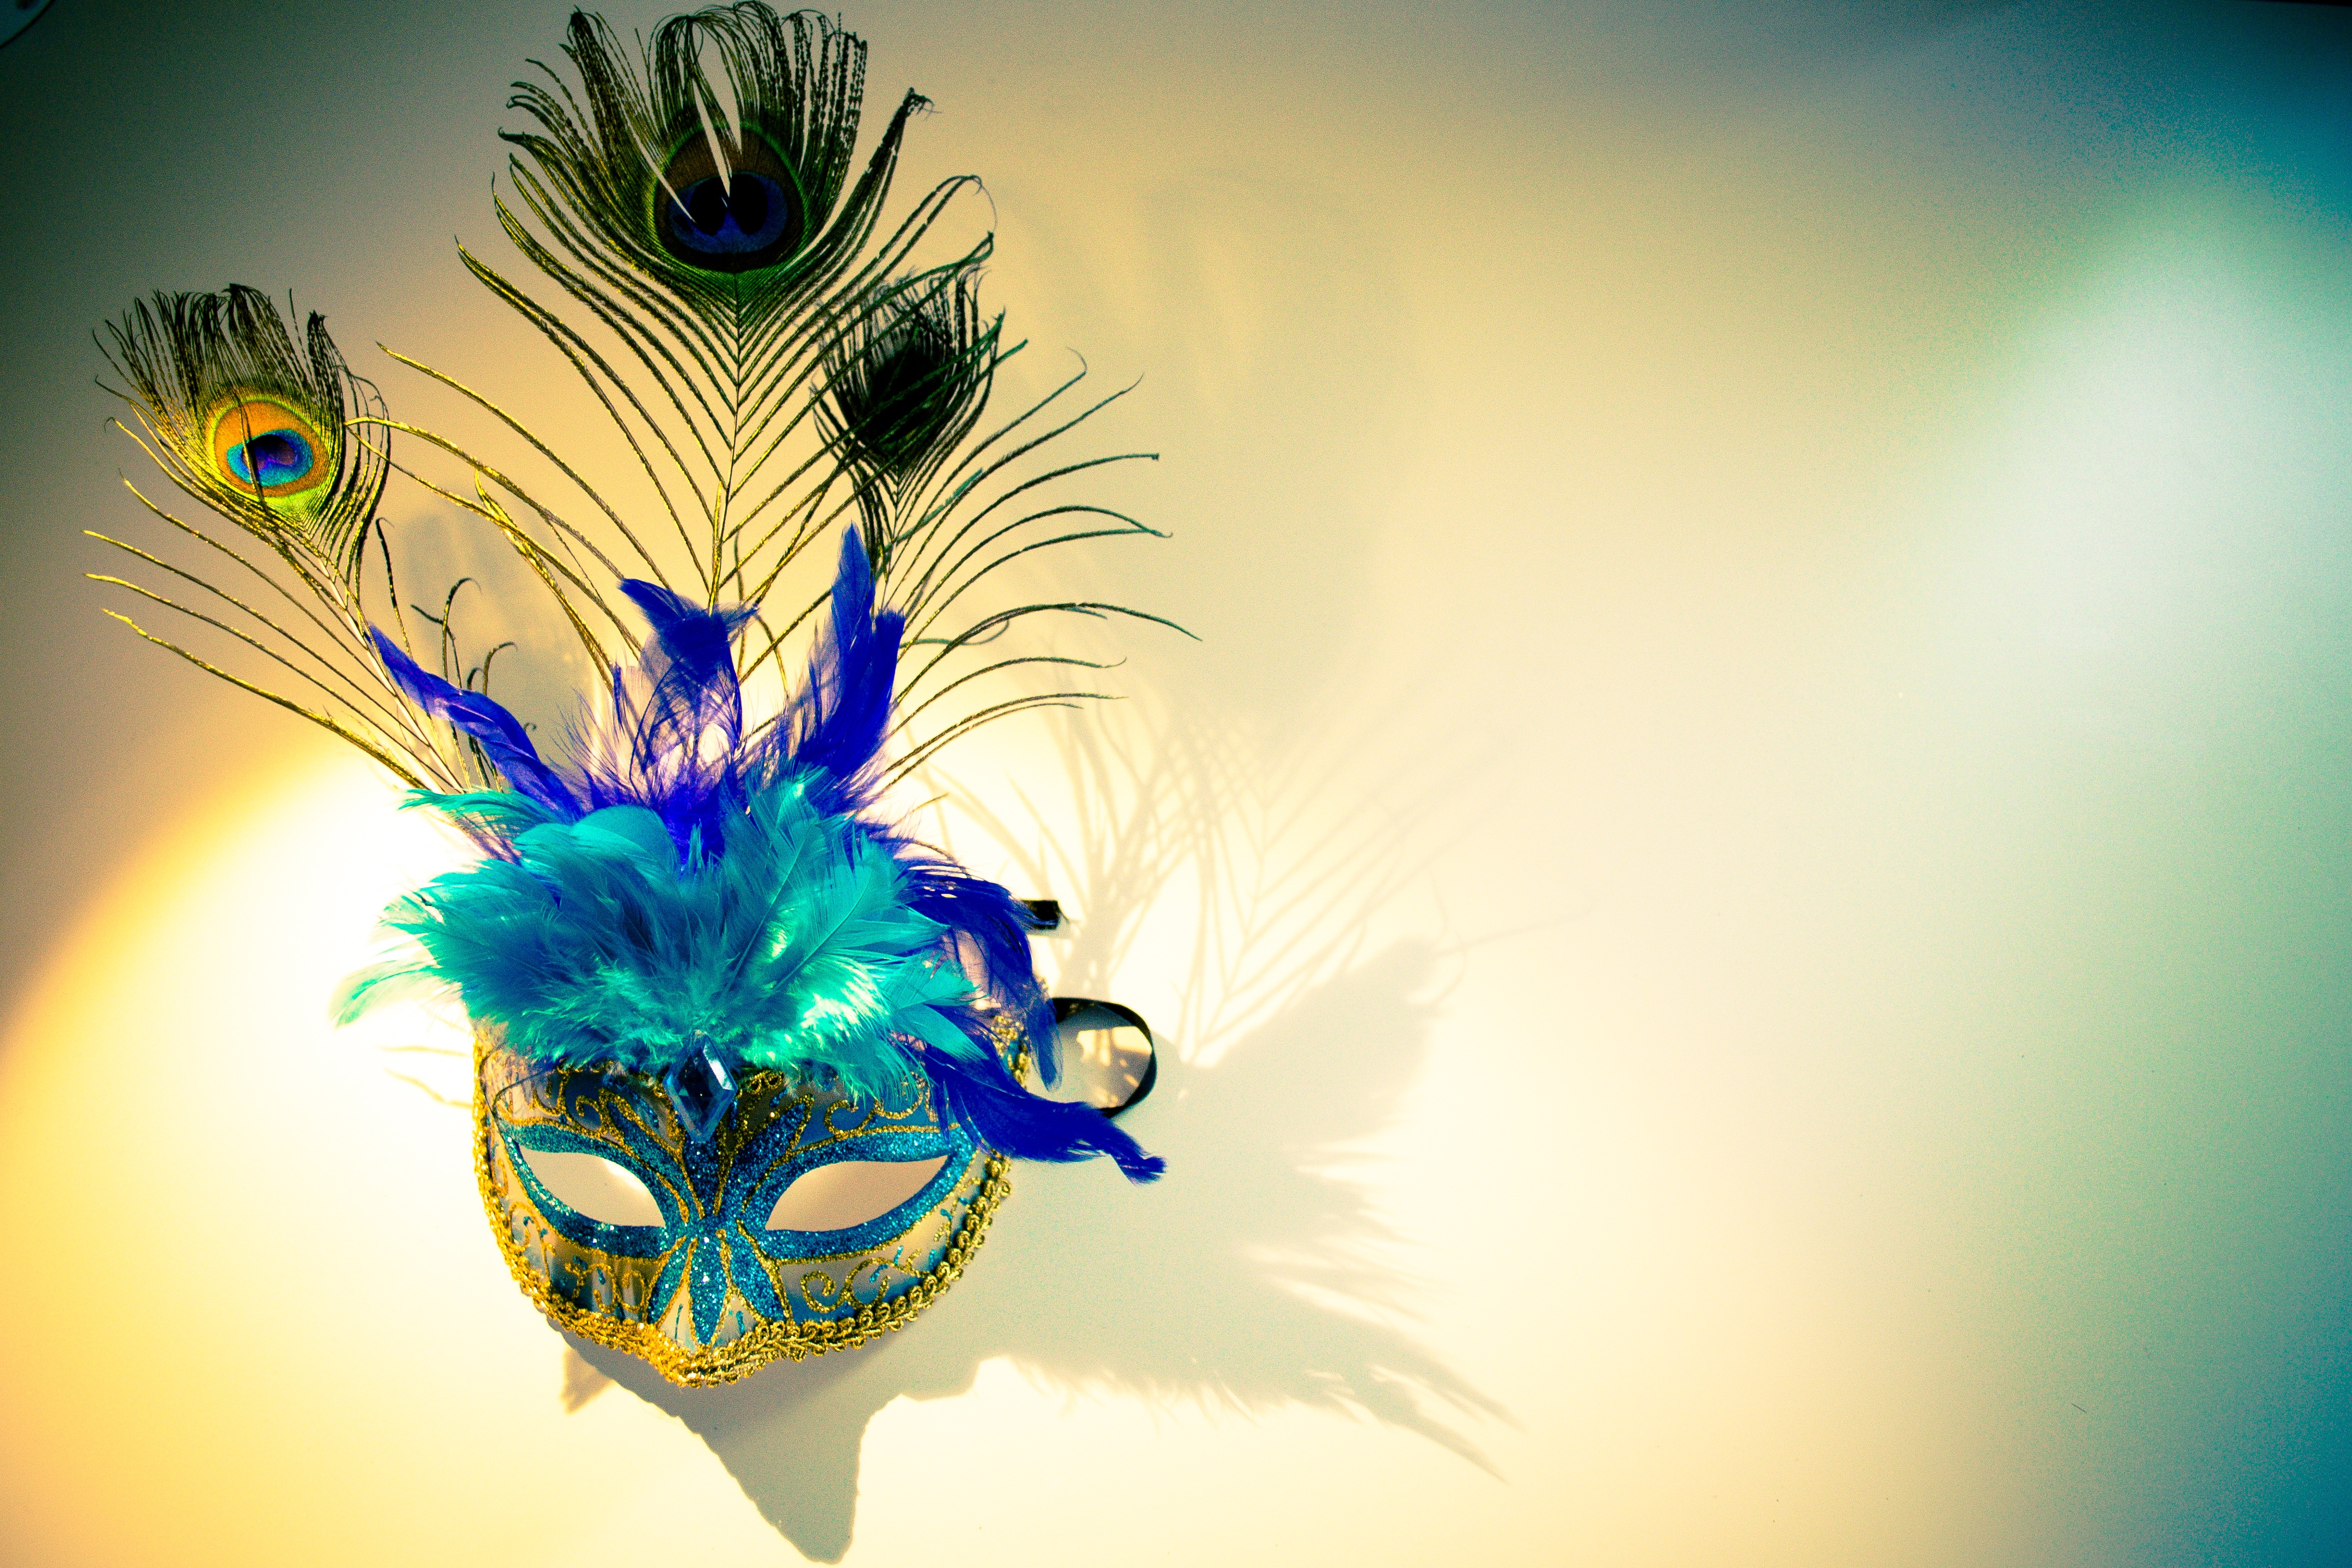
mystery, decoration, carnival, italy, venice, feather, close up, face, festival, cool image, mask, gold, party, theater, disguise, costume, masquerade, cool photo, entertainment, masque, theatrical, macro photography, venetian, venetian mask, computer wallpaper